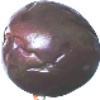
Label: passion_fruit